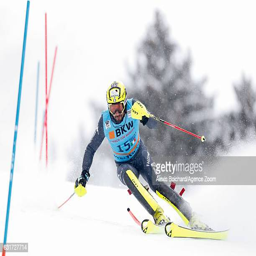
ski racer competes during the fis alpine ski world cup men 's slalom